New York Yankees

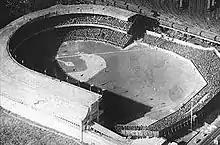
Photograph from the sky showing a baseball stadium.

The team's new ballpark, Hilltop Park (formally known as "American League Park"), was constructed in one of Upper Manhattan's highest points—between 165th and 168th Streets in the Washington Heights neighborhood. The team was named the New York Highlanders. Fans believed the name was chosen because of the team's elevated location in Upper Manhattan, or as a nod to team president Joseph Gordon's Scottish-Irish heritage (the Gordon Highlanders were a well known Scottish military unit). The land was owned by the New York Institute for the Education of the Blind and was leased to the Highlanders for 10 years.